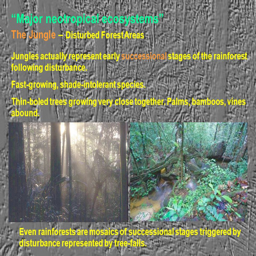
major neotropical ecosystems actually represent early successional stages of the rainforest following disturbance .